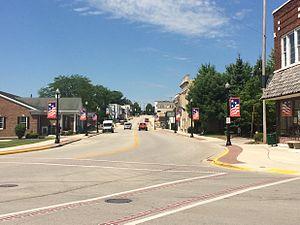
Denmark est un village du comté de Brown, dans l’État du Wisconsin, aux États-Unis. Sa population s’élevait à 2 123 habitants lors du recensement de 2010.